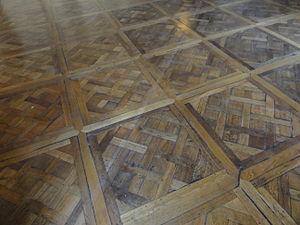
Parquet Versailles - Château de Versailles, salle des Gardes du Roi
Le parquet est un revêtement de sol composé d'un assemblage de lames de bois. C'est un système de plancher en bois composé d'une couche supérieure en bois massif d'au moins 2,5 mm d'épaisseur et comportant, ou non, une ou plusieurs couches supplémentaires.
Le parquet Versailles est un type de parquet, constitué de panneaux de bois carrés pré-assemblés, présentant un motif de diagonales entrelacées.